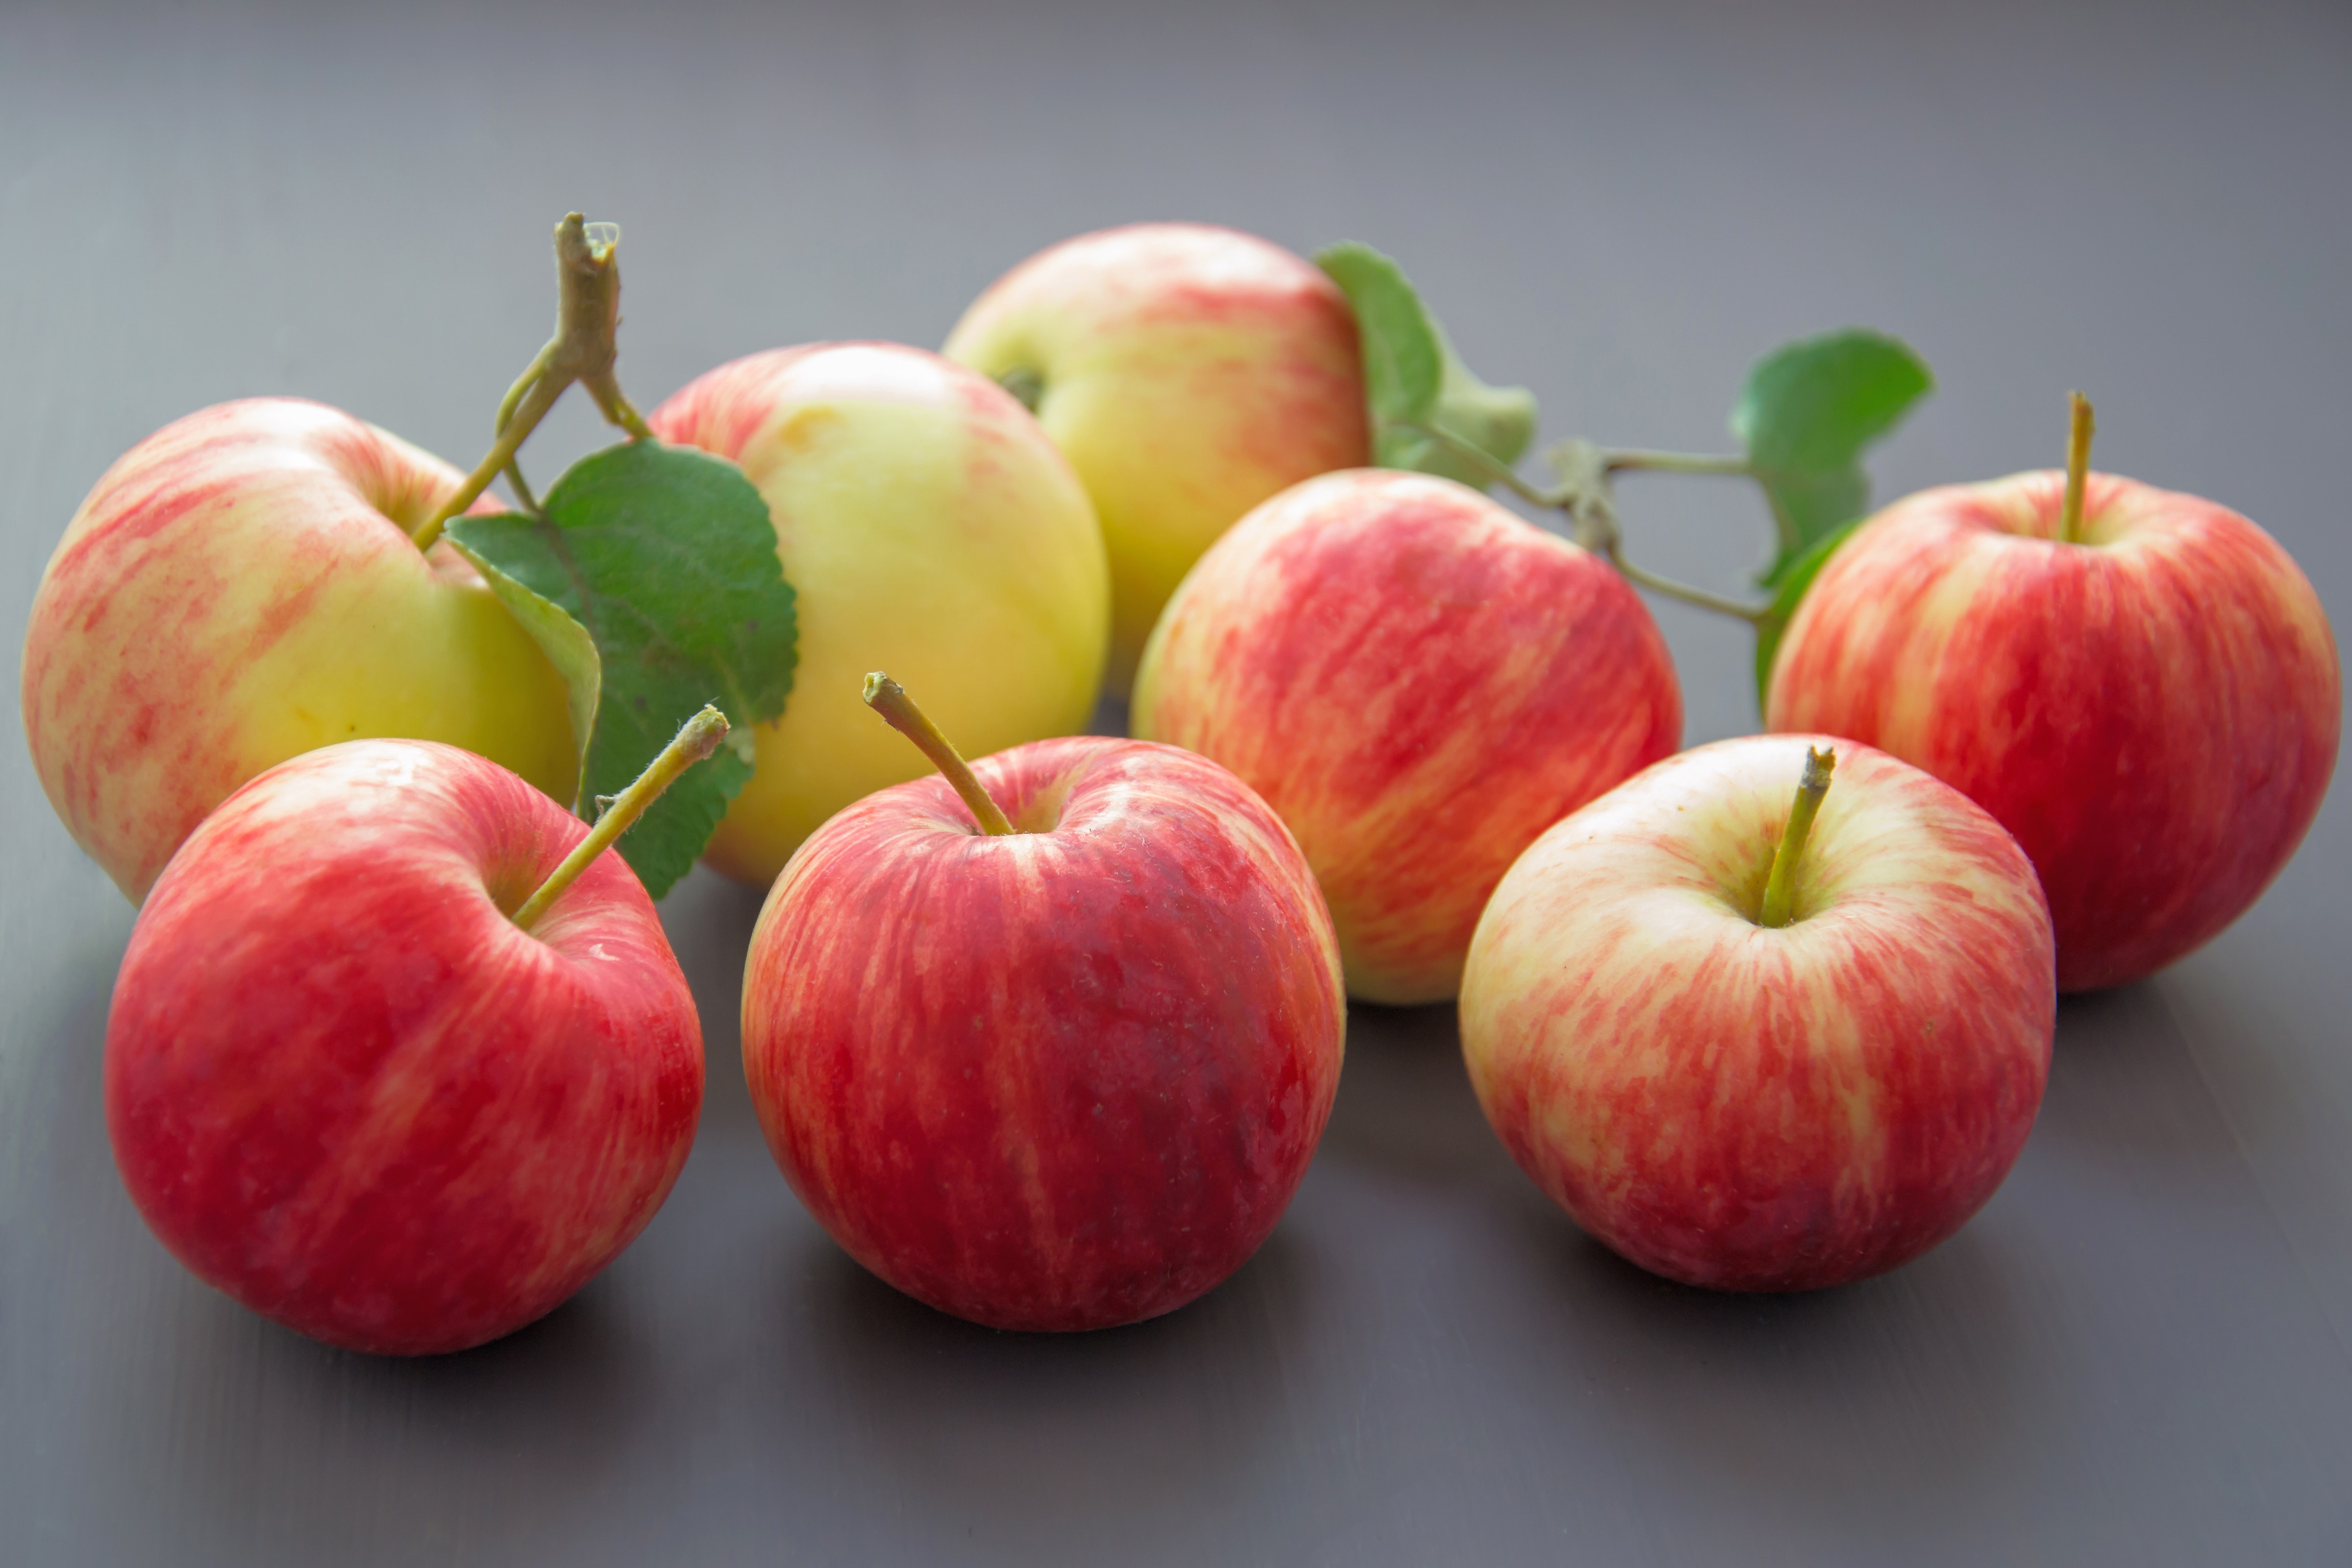
natural foods, apple, fruit, food, plant, superfood, local food, produce, flowering plant, mcintosh, still life photography, rose family, pectin, rose order, malus, vegan nutrition, accessory fruit